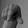
ASL letter: Q